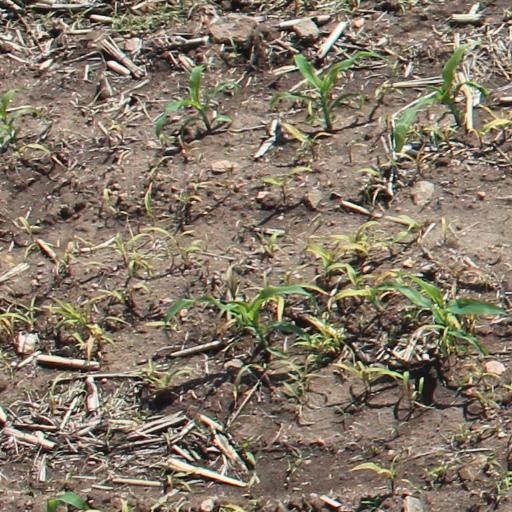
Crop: maize; corn